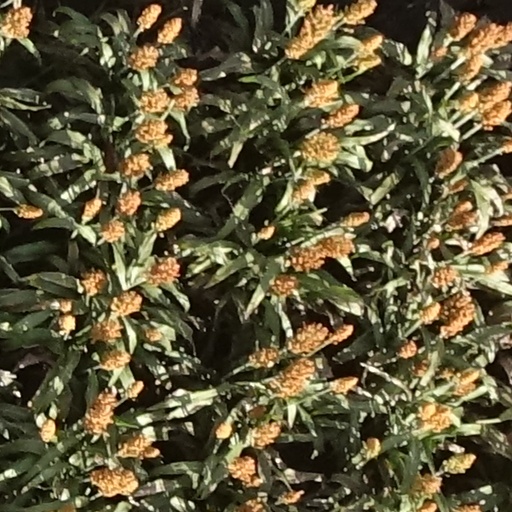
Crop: sorghum